Mariachi

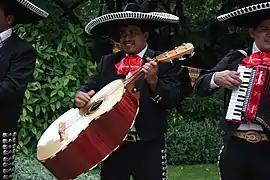
Mariachi guitarrón player

The size of a mariachi group varies depending on the availability of musicians. The usual mariachi group today consists of as many as eight violins, two trumpets and at least one guitar. Traditional mariachi guitars include the vihuela, a high-pitched, round-backed guitar that provides rhythm, and a bass guitar called a guitarrón, which also provides rhythm. Sometimes a Mexican folk harp provides bass and ornaments the melody. All are Mexican variations of European instruments. There is generally no lead singer as in other kinds of groups, with all players singing choruses and taking turns singing the lead. Often the lead singer is assigned to a certain song due to voice qualities. Mariachi vocalization shows influences from a number of styles such as bolero (a romantic style), huapango (using falsetto), son jalisciense (an aggressive style) and more. Voices must be strong to be heard over amplified instruments. Vocal style emphasizes operatic qualities, and instrumental performance demonstrates a level of virtuosity that reflects advanced musical training. Historically, mariachi groups have been made up of men, but there is growing acceptance of female mariachis.